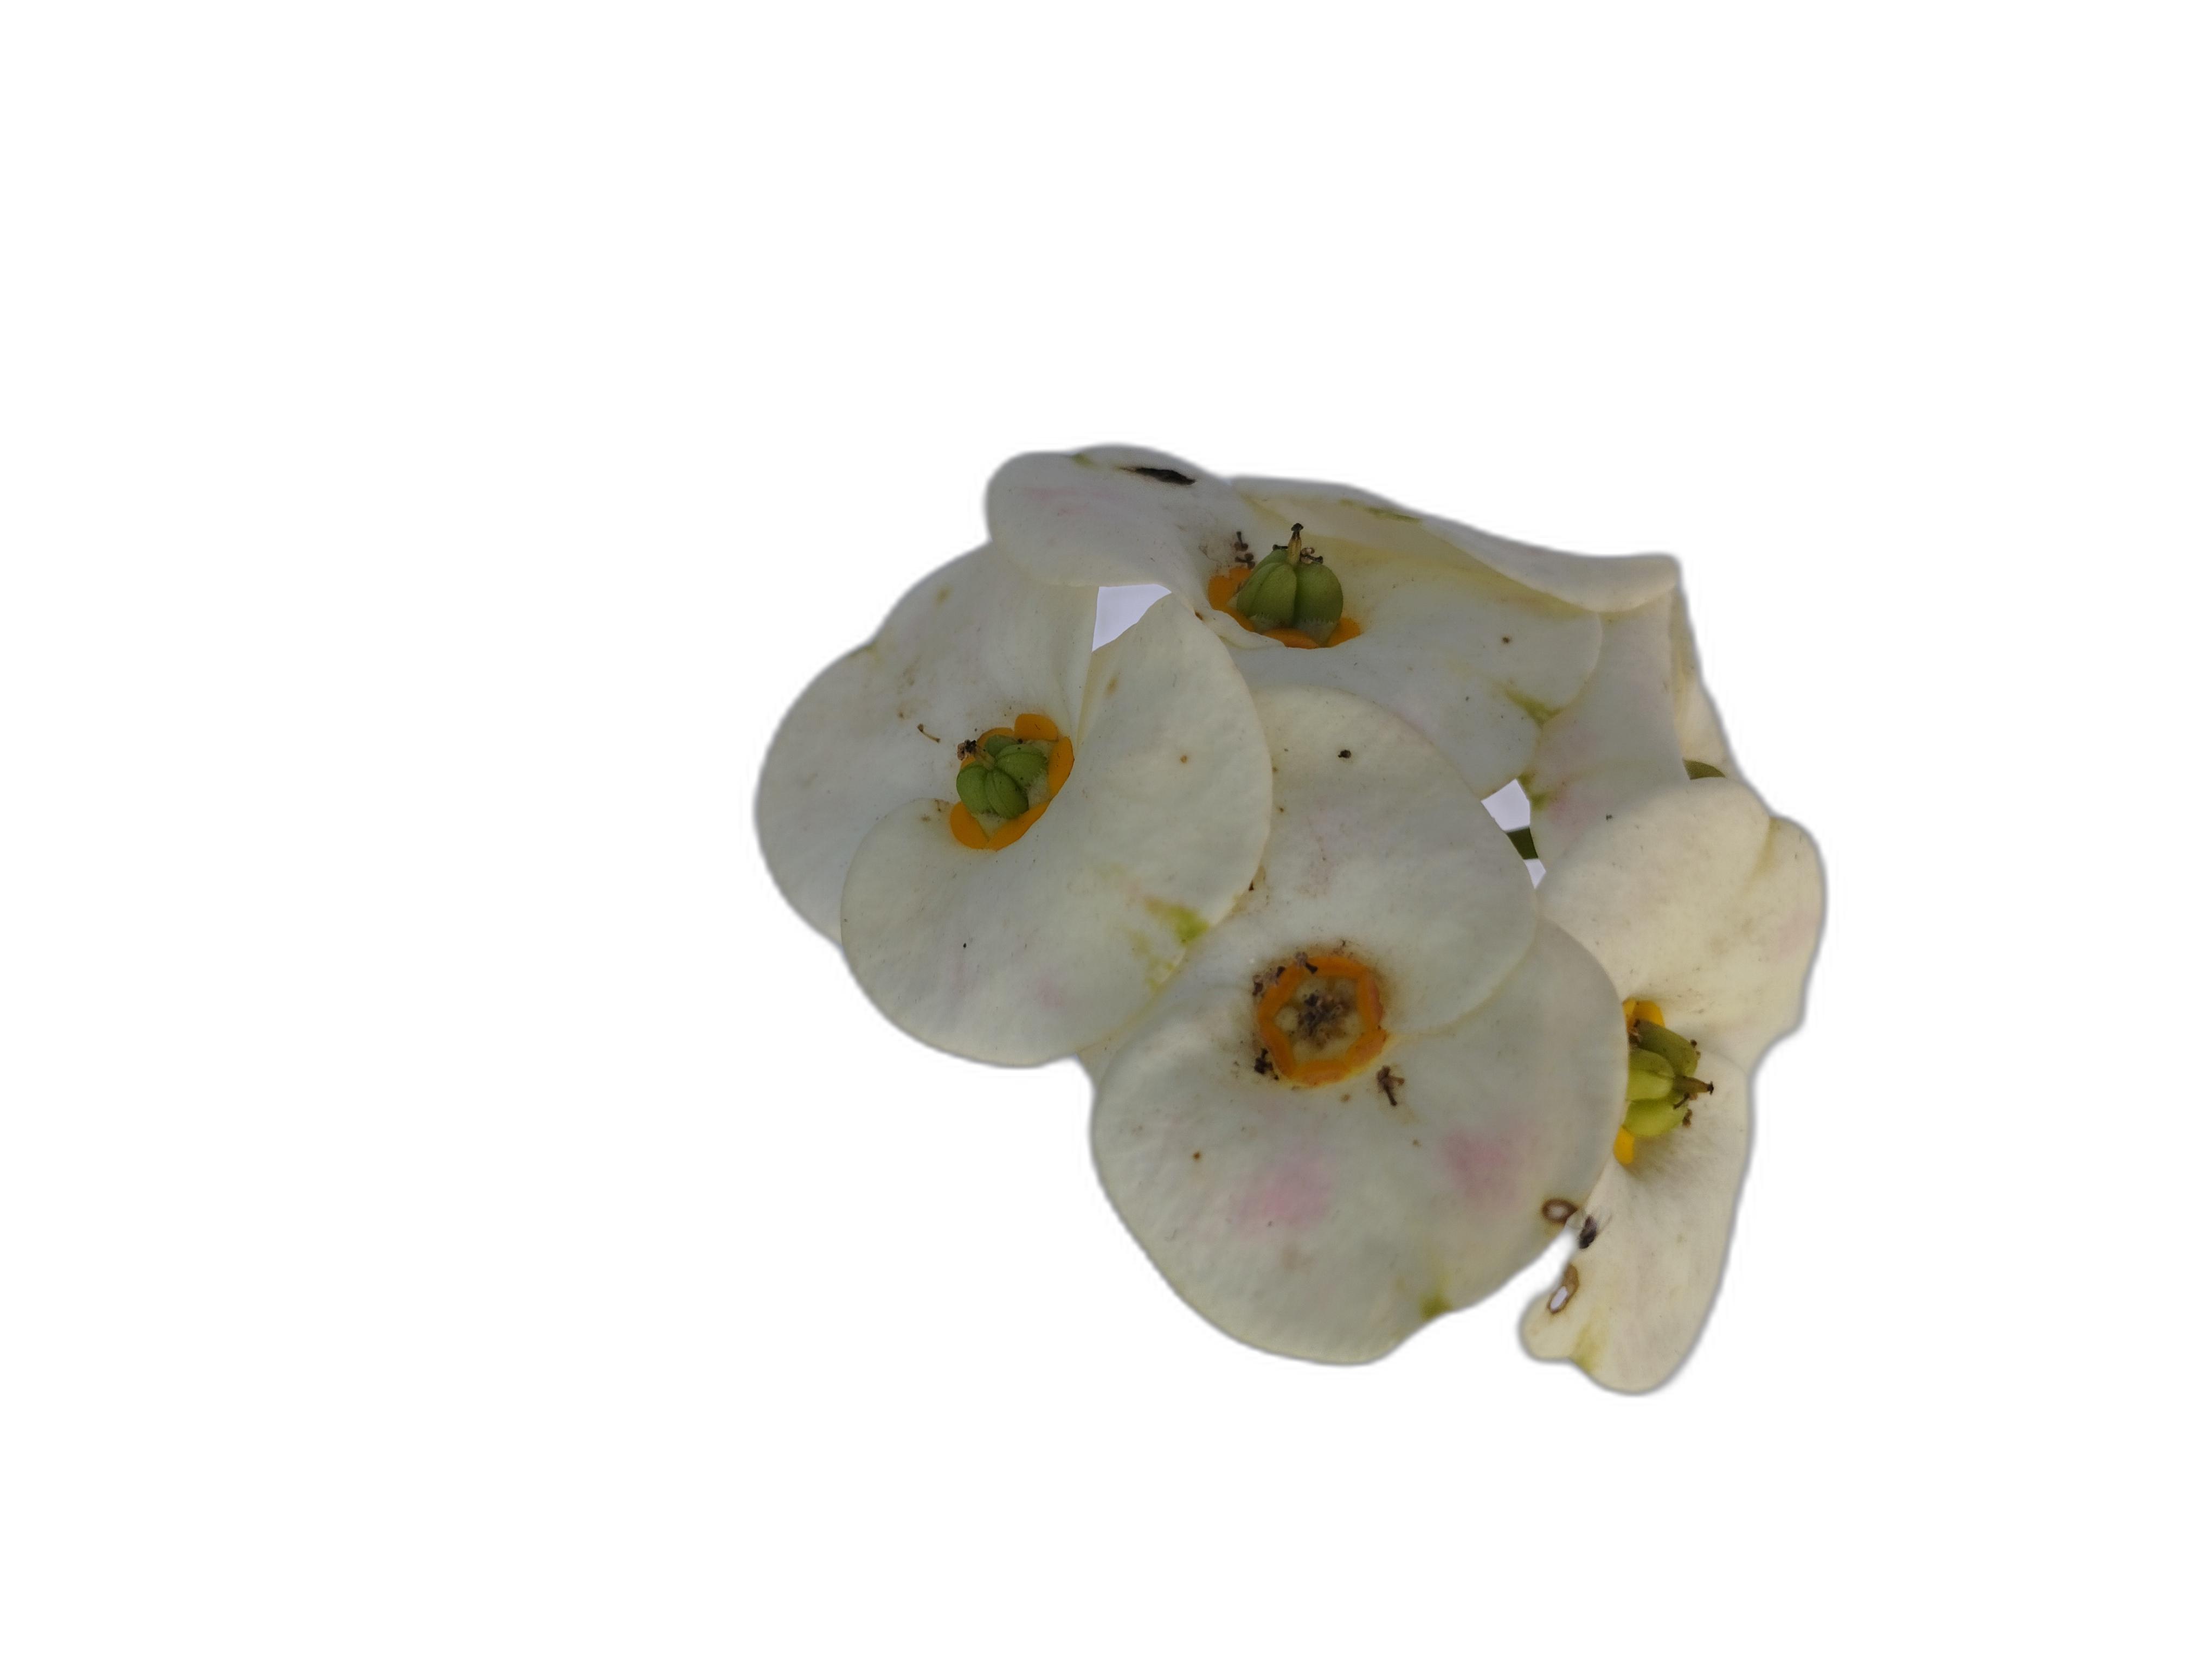
Label: Crown of thorns